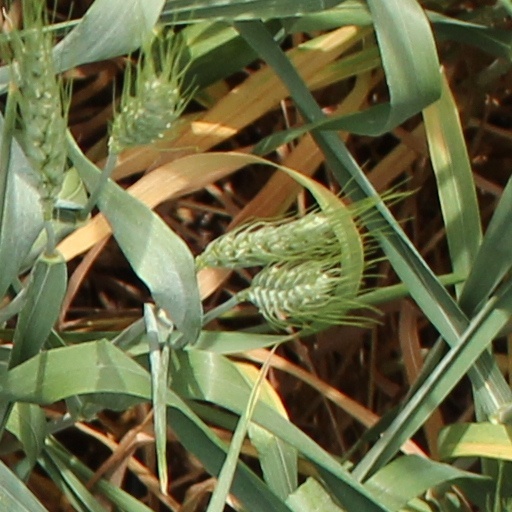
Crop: wheat